Answer in natural language. Considering the relative positions, is framed landscape photograph with black wood frame above or below island countertop with black color? Choose between the following options: above or below
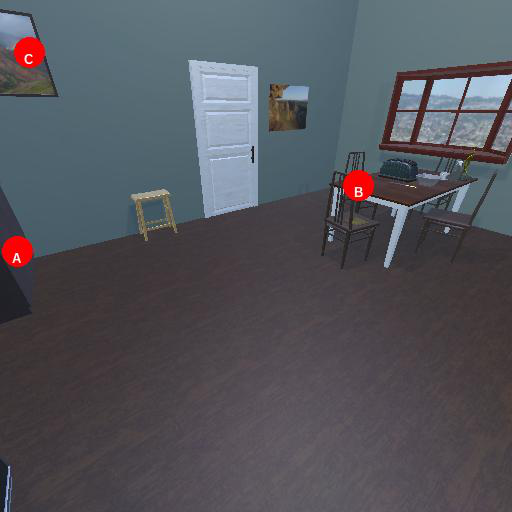
<answer>above</answer>